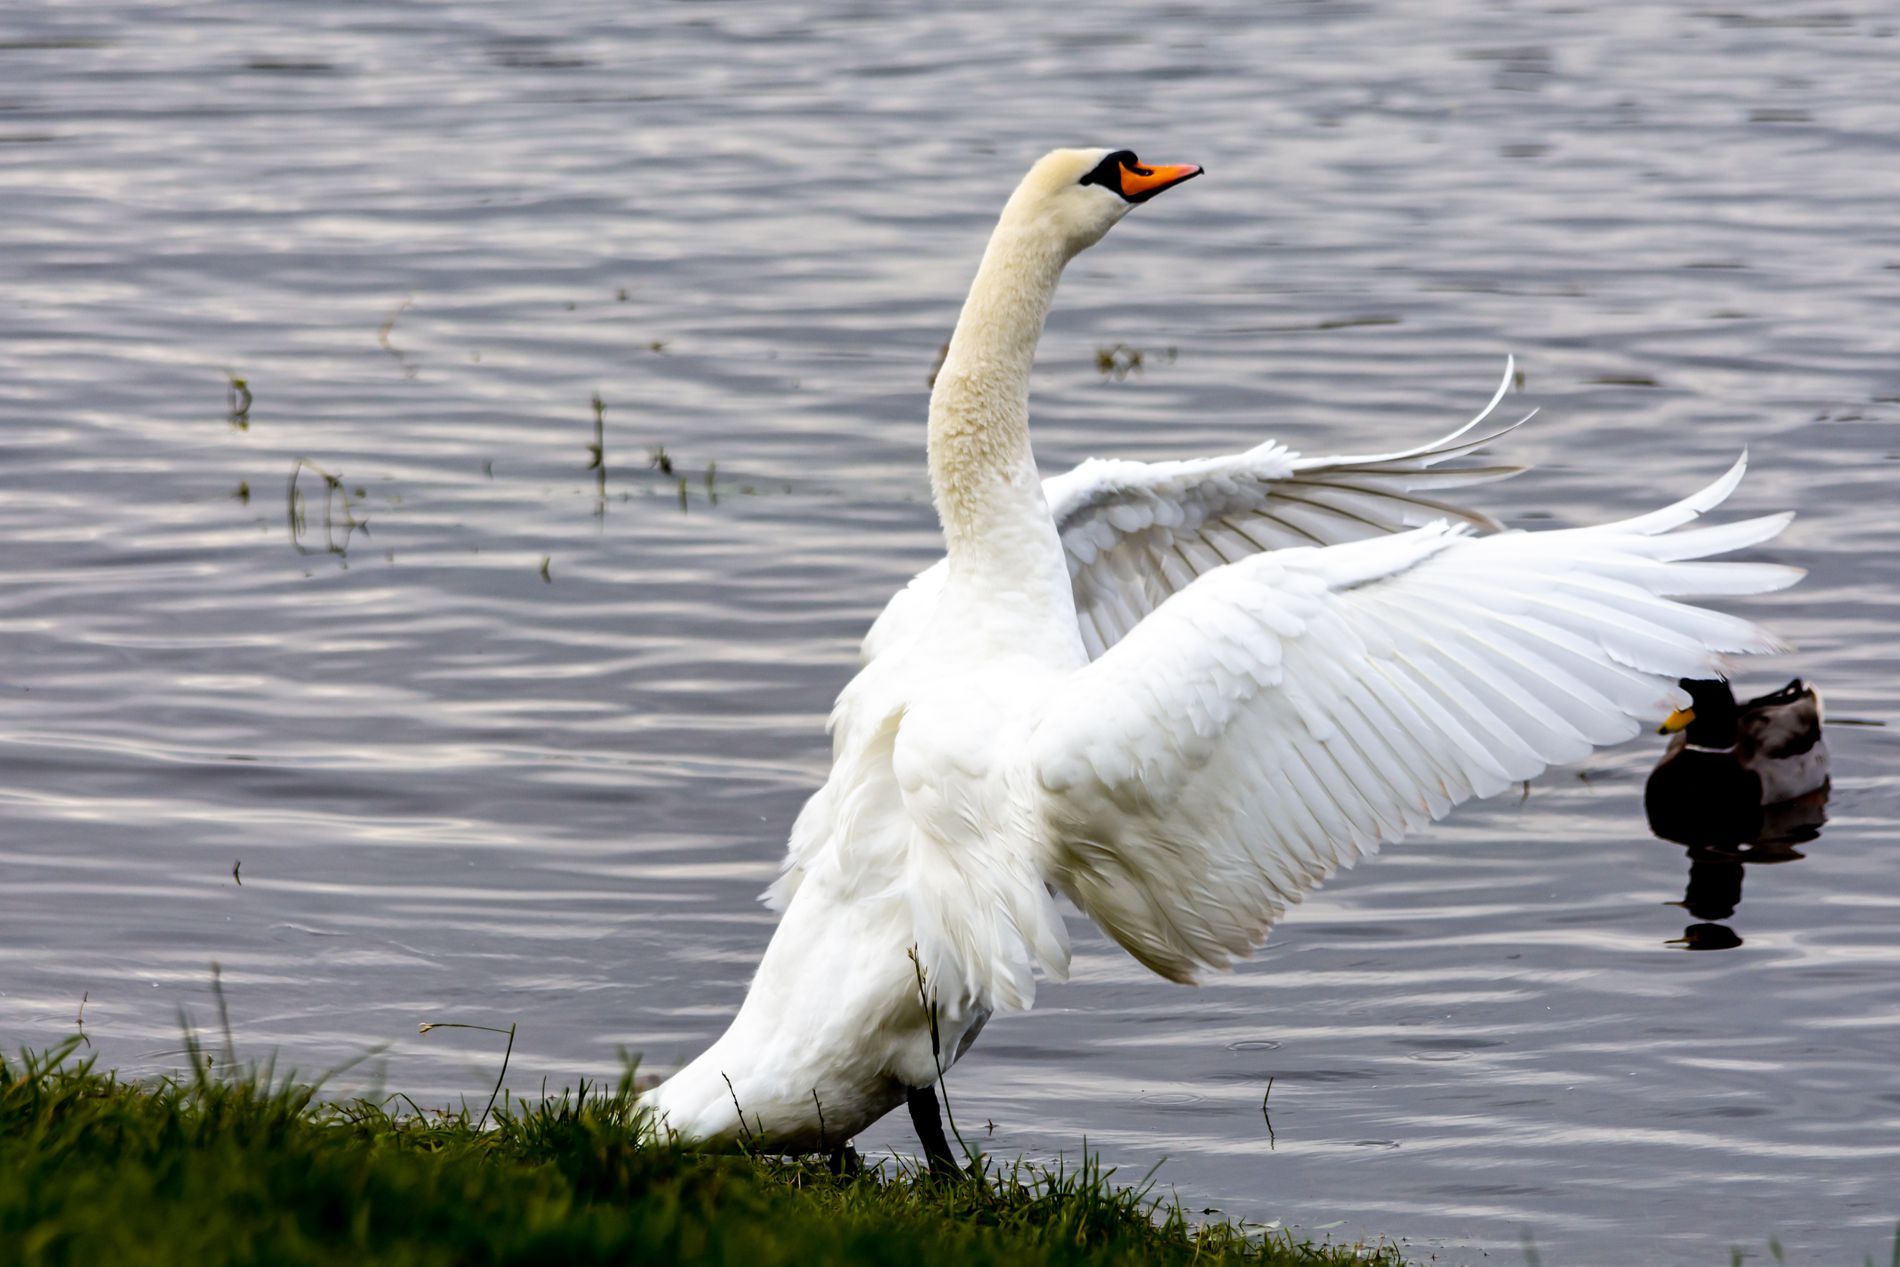
white swans
The image features a white swan with its wings partially outstretched, standing on a grassy bank at the edge of a body of water.
A duck is visible in the water near the swan.
The eye level photograph captures a white swan standing on a grassy bank near calm water, with its wings partially outstretched.
A duck floats nearby.
The color palette features whites, greens, and muted blues.
 The photo style is landscape focused.
Labels: Animal, Bird, Swan, Waterfowl, Water, Goose, Outdoors, grassy bank, duck
Camera: NIKON CORPORATION NIKON D7200
Lens: 150.0-500.0 mm f/5.0-6.3
Aperture: F6
Exposure: 1/1000 sec
ISO: 280
Focal length: 300.0 mm